Lari Lehtonen

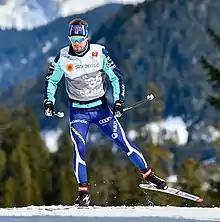
Lehtonen in 2019

Lari Lehtonen (born 21 June 1987 in Imatra) is a Finnish former cross-country skier who began competing at senior level in 2005. At the 2010 Winter Olympics in Vancouver, he finished 33rd in the 30 km mixed pursuit and 43rd in the 50 km event.